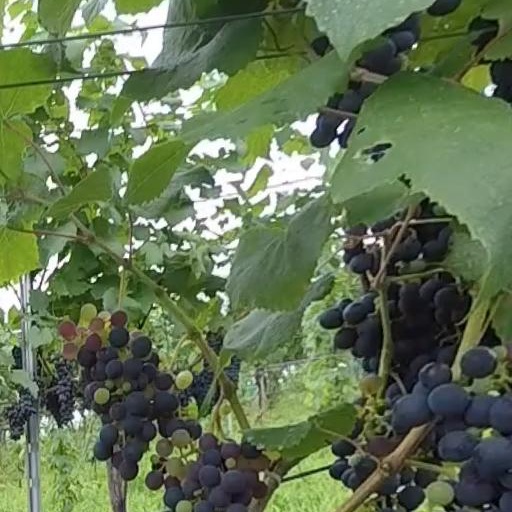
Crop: grape